Luceria

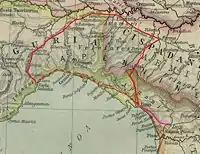
Northwest Italy around AD 100

Luceria probably arose as a mercantile centre in the 4th century BC. It was located in "Gallia Cispadana", at the meeting point of three important communication routes: the old road which travelled from the river Po along the right bank of the river Enza to the south where it crossed the Apennines to Tuscia; the foothill track which connected the western zone to the east; and the mountain track which led up towards the hills where the medieval castle would later be built.